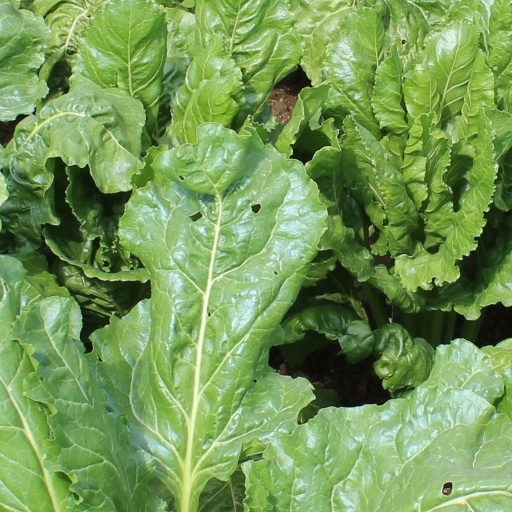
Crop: sugar beet